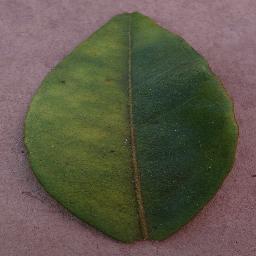
Label: Orange___Haunglongbing_(Citrus_greening)